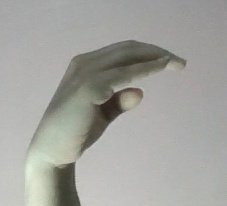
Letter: jeem